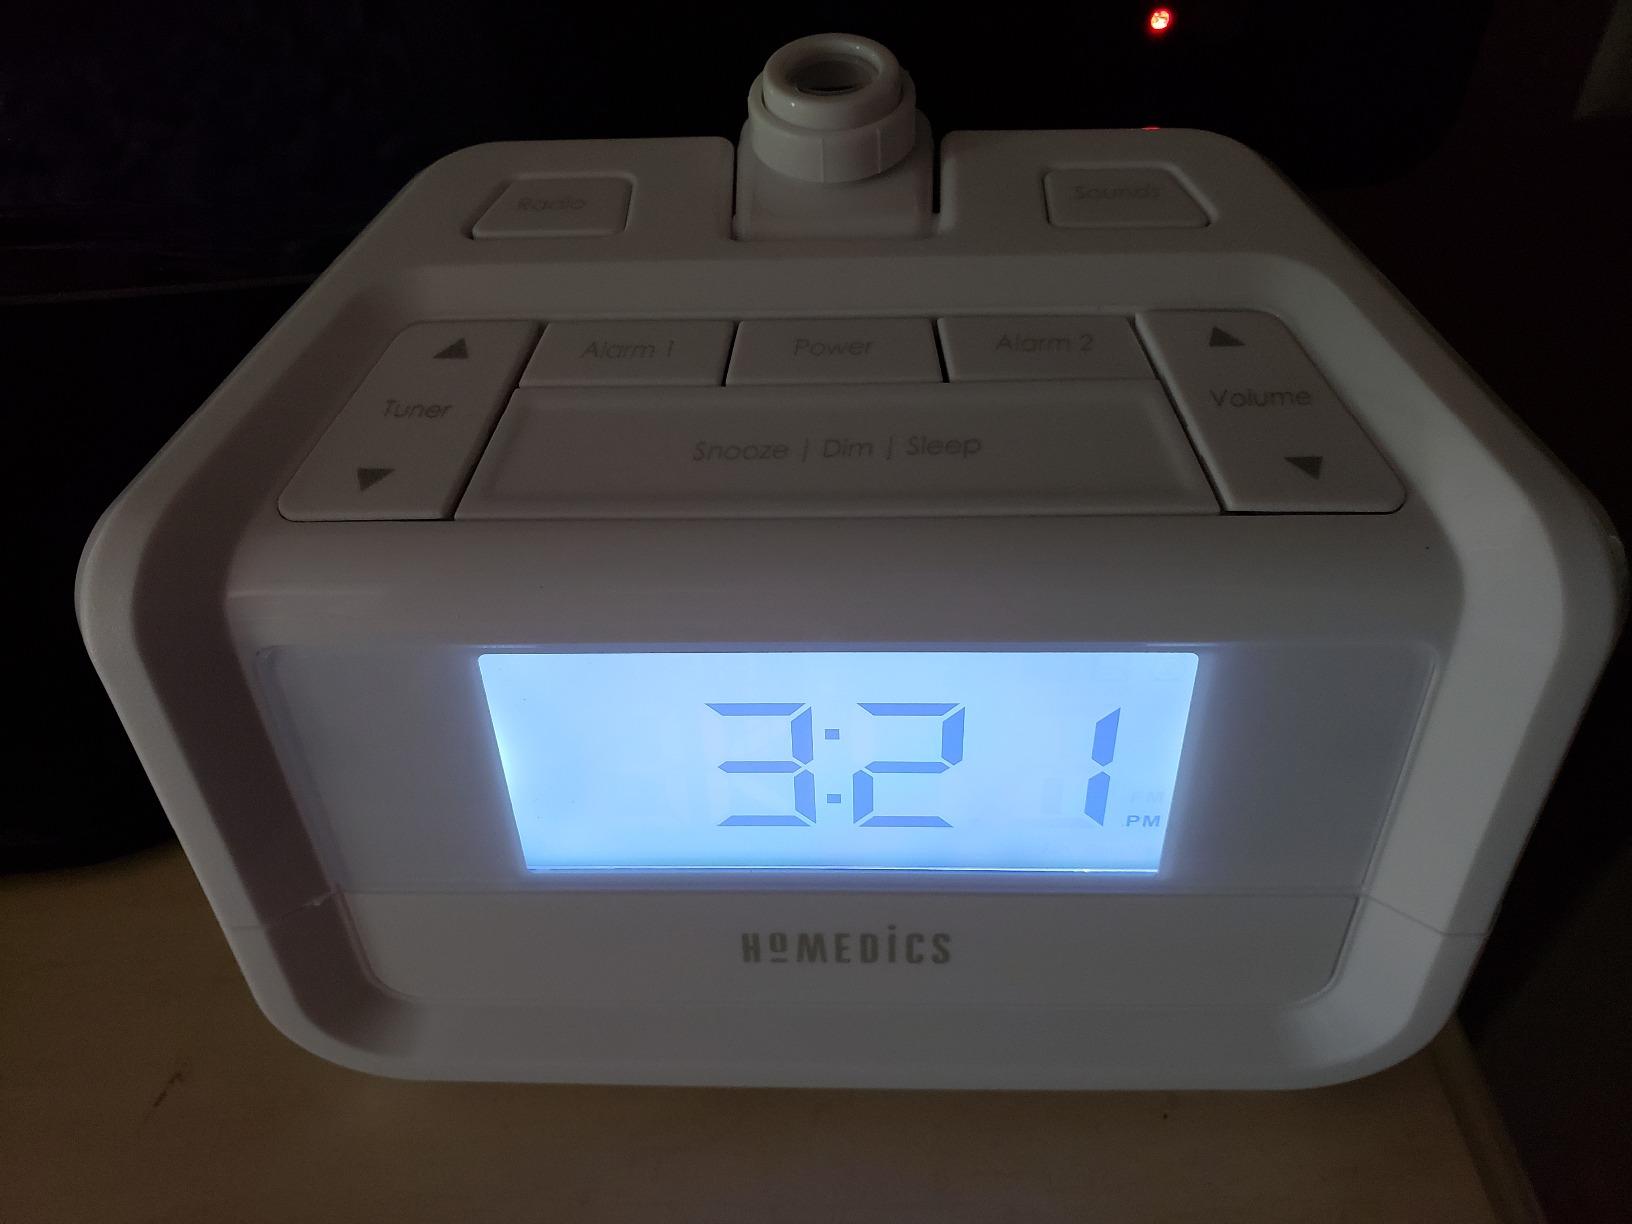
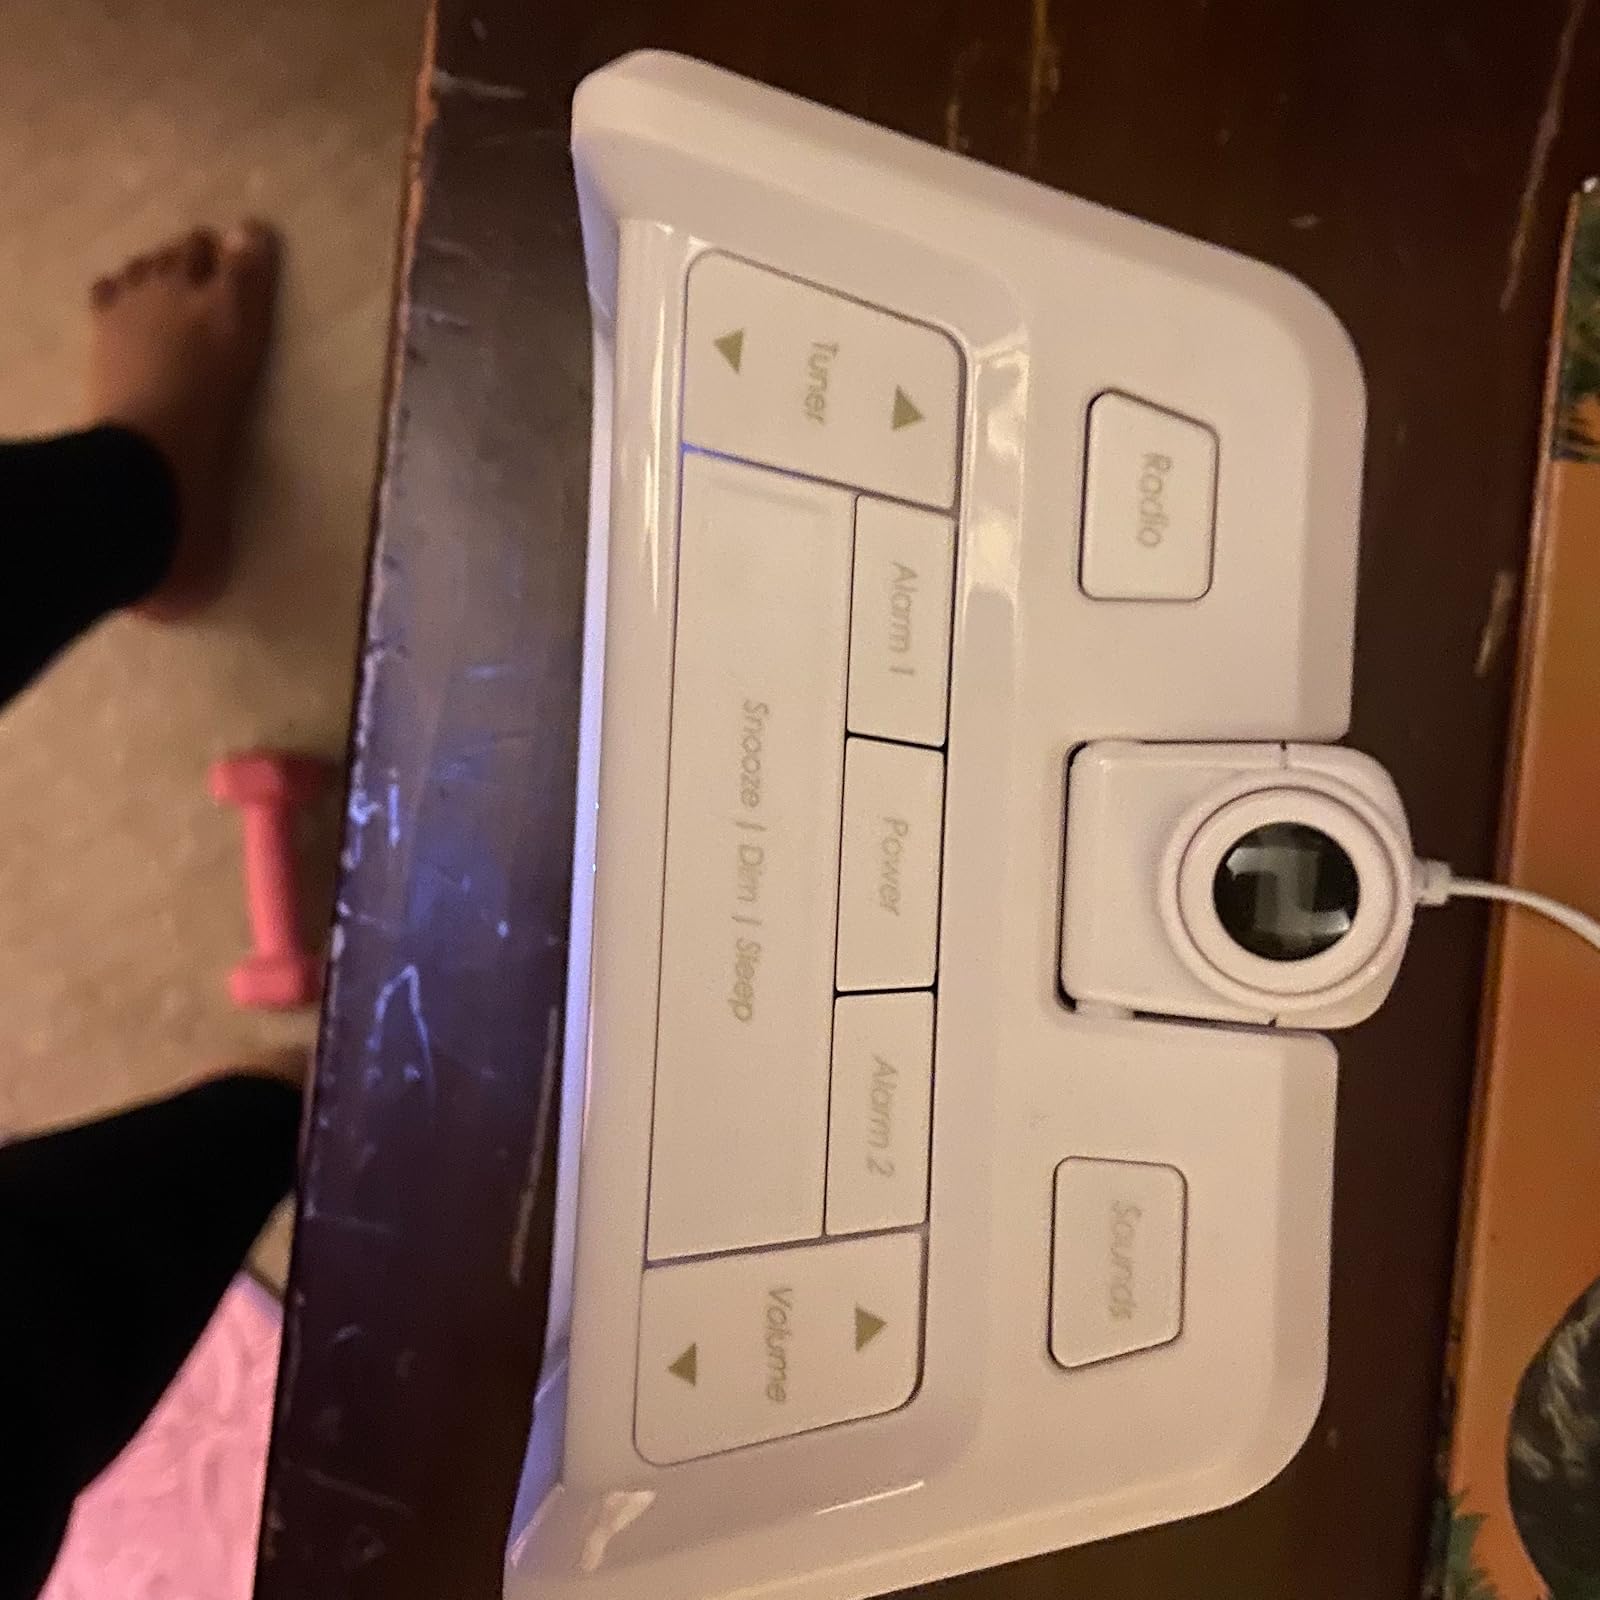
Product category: clock
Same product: yes